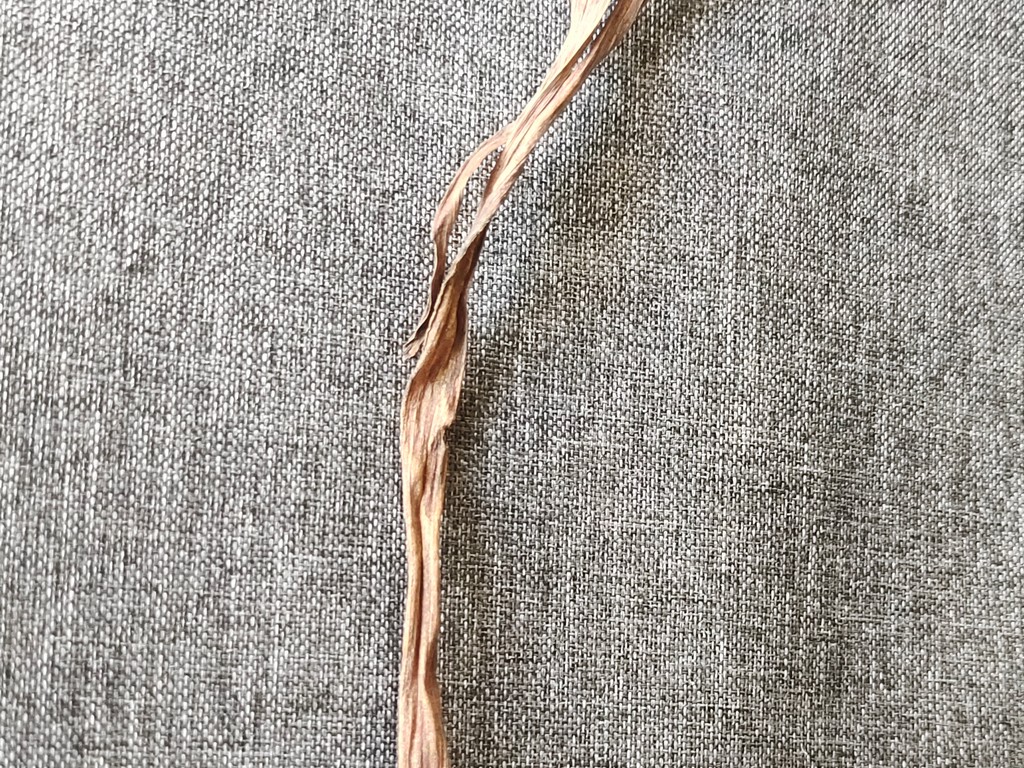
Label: Dried